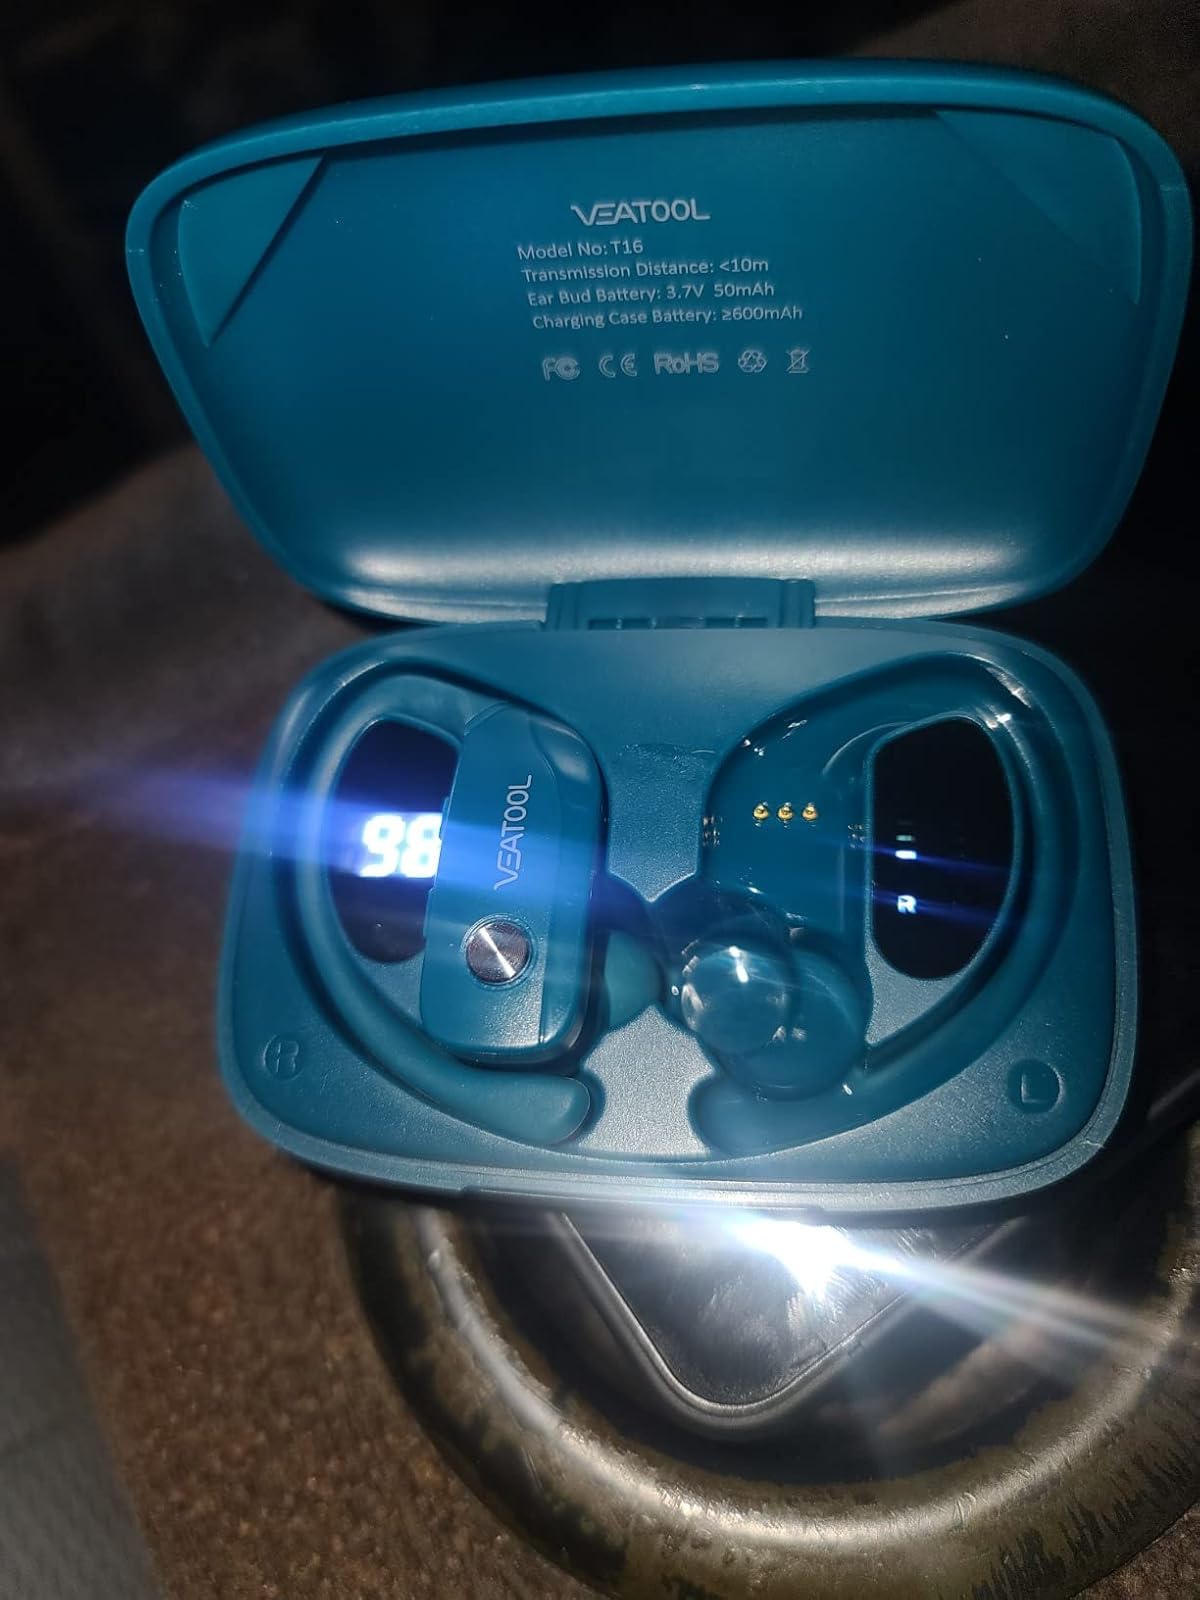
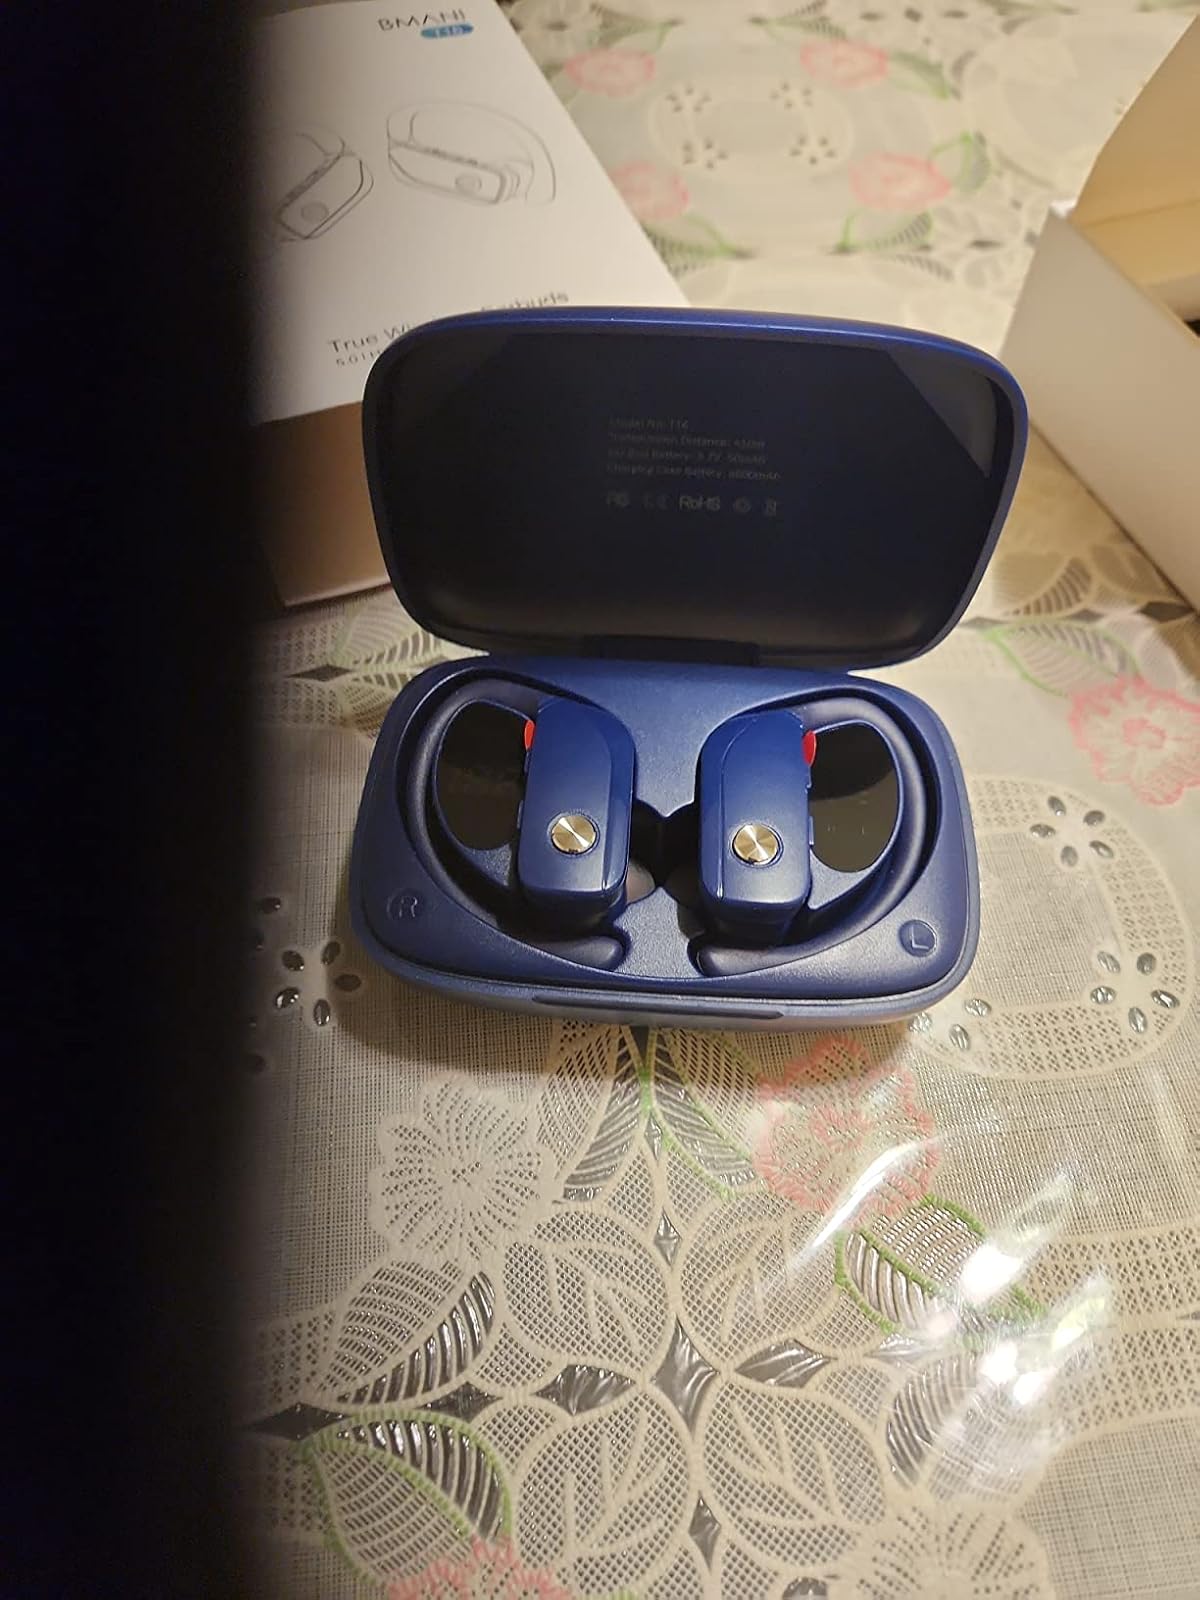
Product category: earbuds
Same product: no